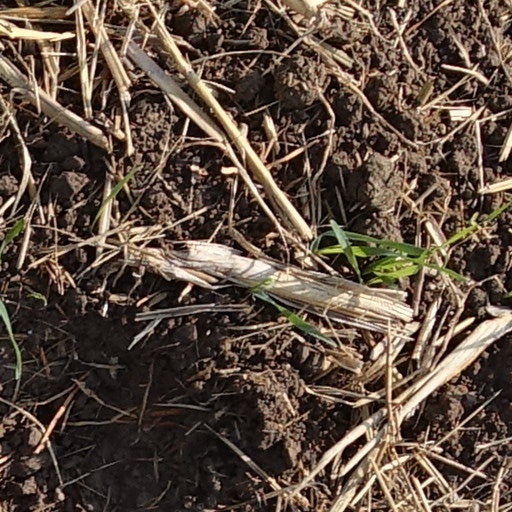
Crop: wheat